Fannie Mae

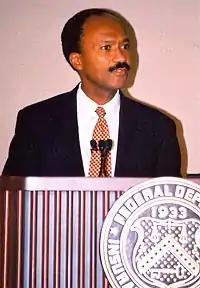
Franklin Raines earned $90 million in salary and bonuses while he was head of Fannie Mae.

In 2000, because of a re-assessment of the housing market by HUD, anti-predatory lending rules were put into place that disallowed risky, high-cost loans from being credited toward affordable housing goals. In 2004, these rules were dropped and high-risk loans were again counted toward affordable housing goals.